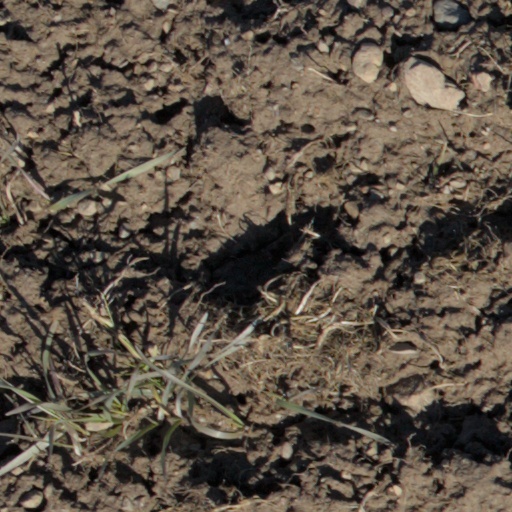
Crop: wheat